Microfiber

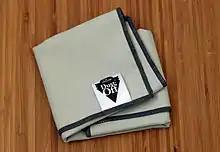
Microfiber cloth for cleaning screens and lenses

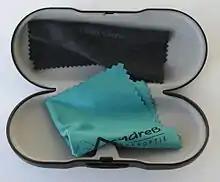
Cloth for cleaning glasses

Microfiber (microfibre in British English) is synthetic fibre finer than one denier or decitex/thread, having a diameter of less than ten micrometers.